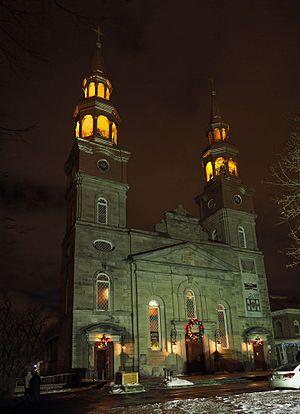
Façade de l'église de la Visitation de la Bienheureuse-Vierge-Marie, Montréal, Québec, Canada en décembre 2016.
L'église de la Visitation de la Bienheureuse-Vierge-Marie que l'on nomme aussi plus simplement l'église de la Visitation, est la seule église de style traditionnel québécois sur l'île de Montréal. Construite en pierres des champs entre 1749 et 1751, elle est la plus ancienne église de Montréal encore debout. La façade, modifiée entre 1850 et 1870, est en pierres de taille. Elle est située au 1847, boulevard Gouin Est, au Sault-au-Récollet dans l'arrondissement Ahuntsic-Cartierville, à Montréal.